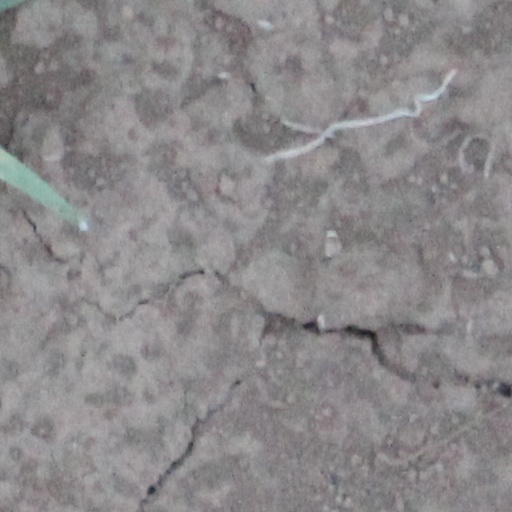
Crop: wheat